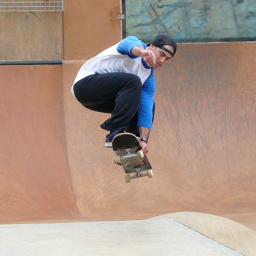
A man flying through the air while riding a skateboard.
A man is in the air doing a skateboard trick
A skateboarder leaps through the air at a skate park.
A young man jumps a skateboard over a ramp.
A man jumping on skating boarding at a skate park